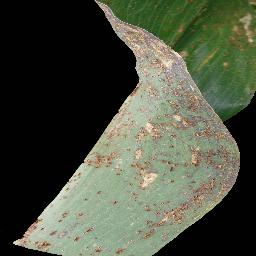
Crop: corn
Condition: (maize)_common_rust